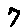
Label: 7